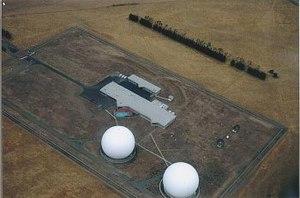
Le Government Communications Security Bureau est un service de renseignement de la Nouvelle-Zélande fondé le 1ᵉʳ septembre 1977.